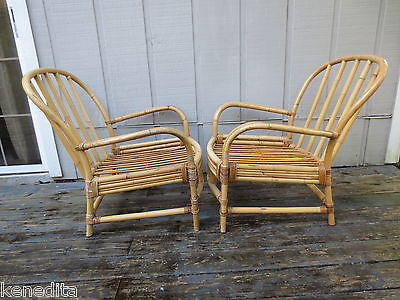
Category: chair